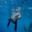
Label: seal